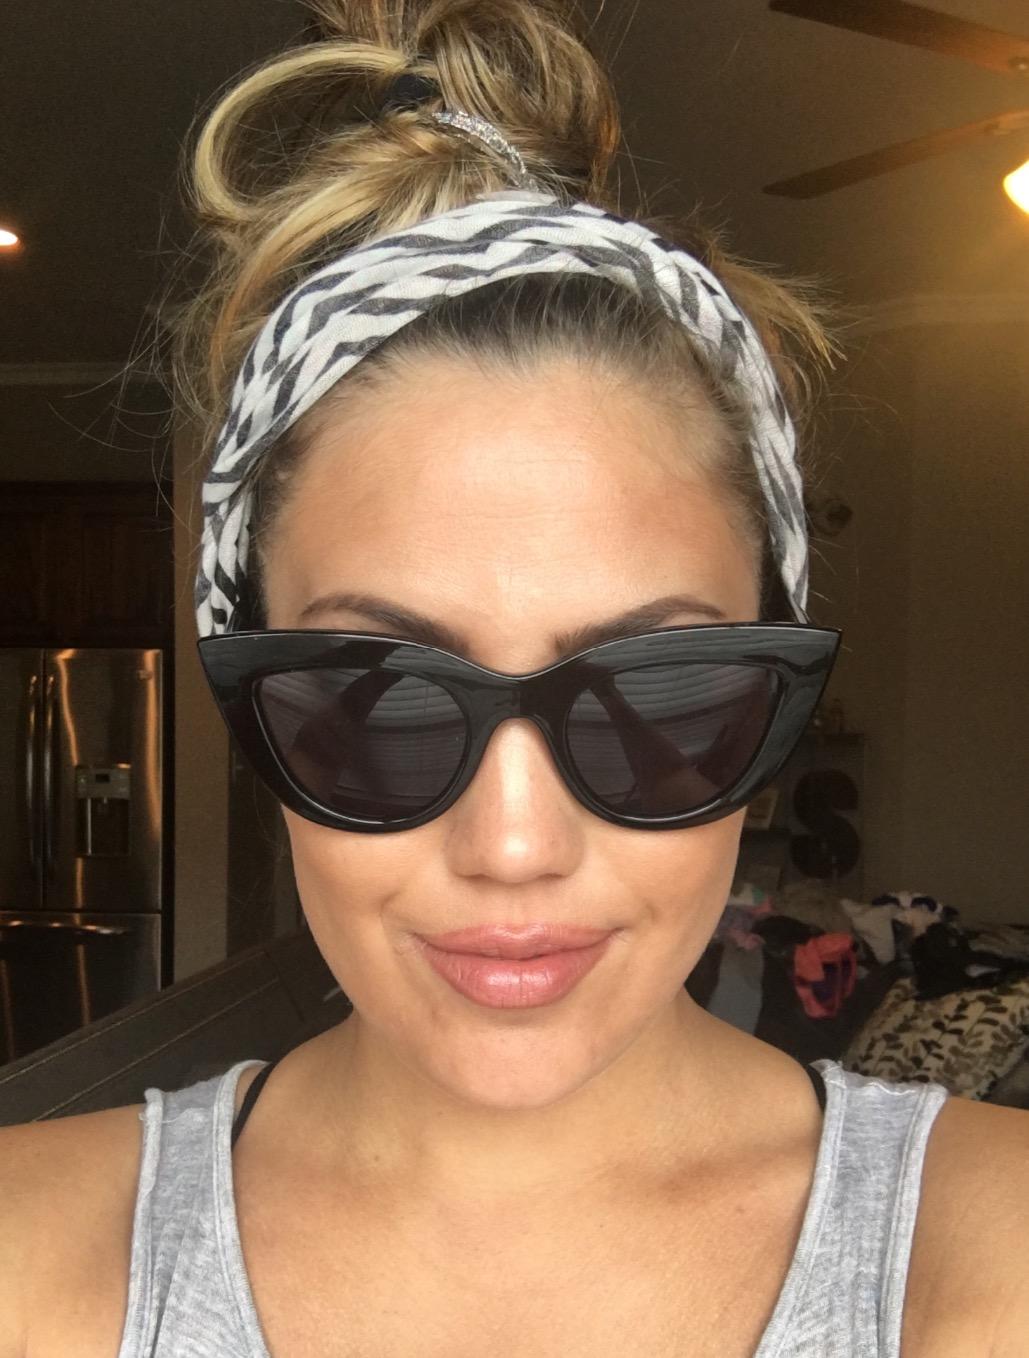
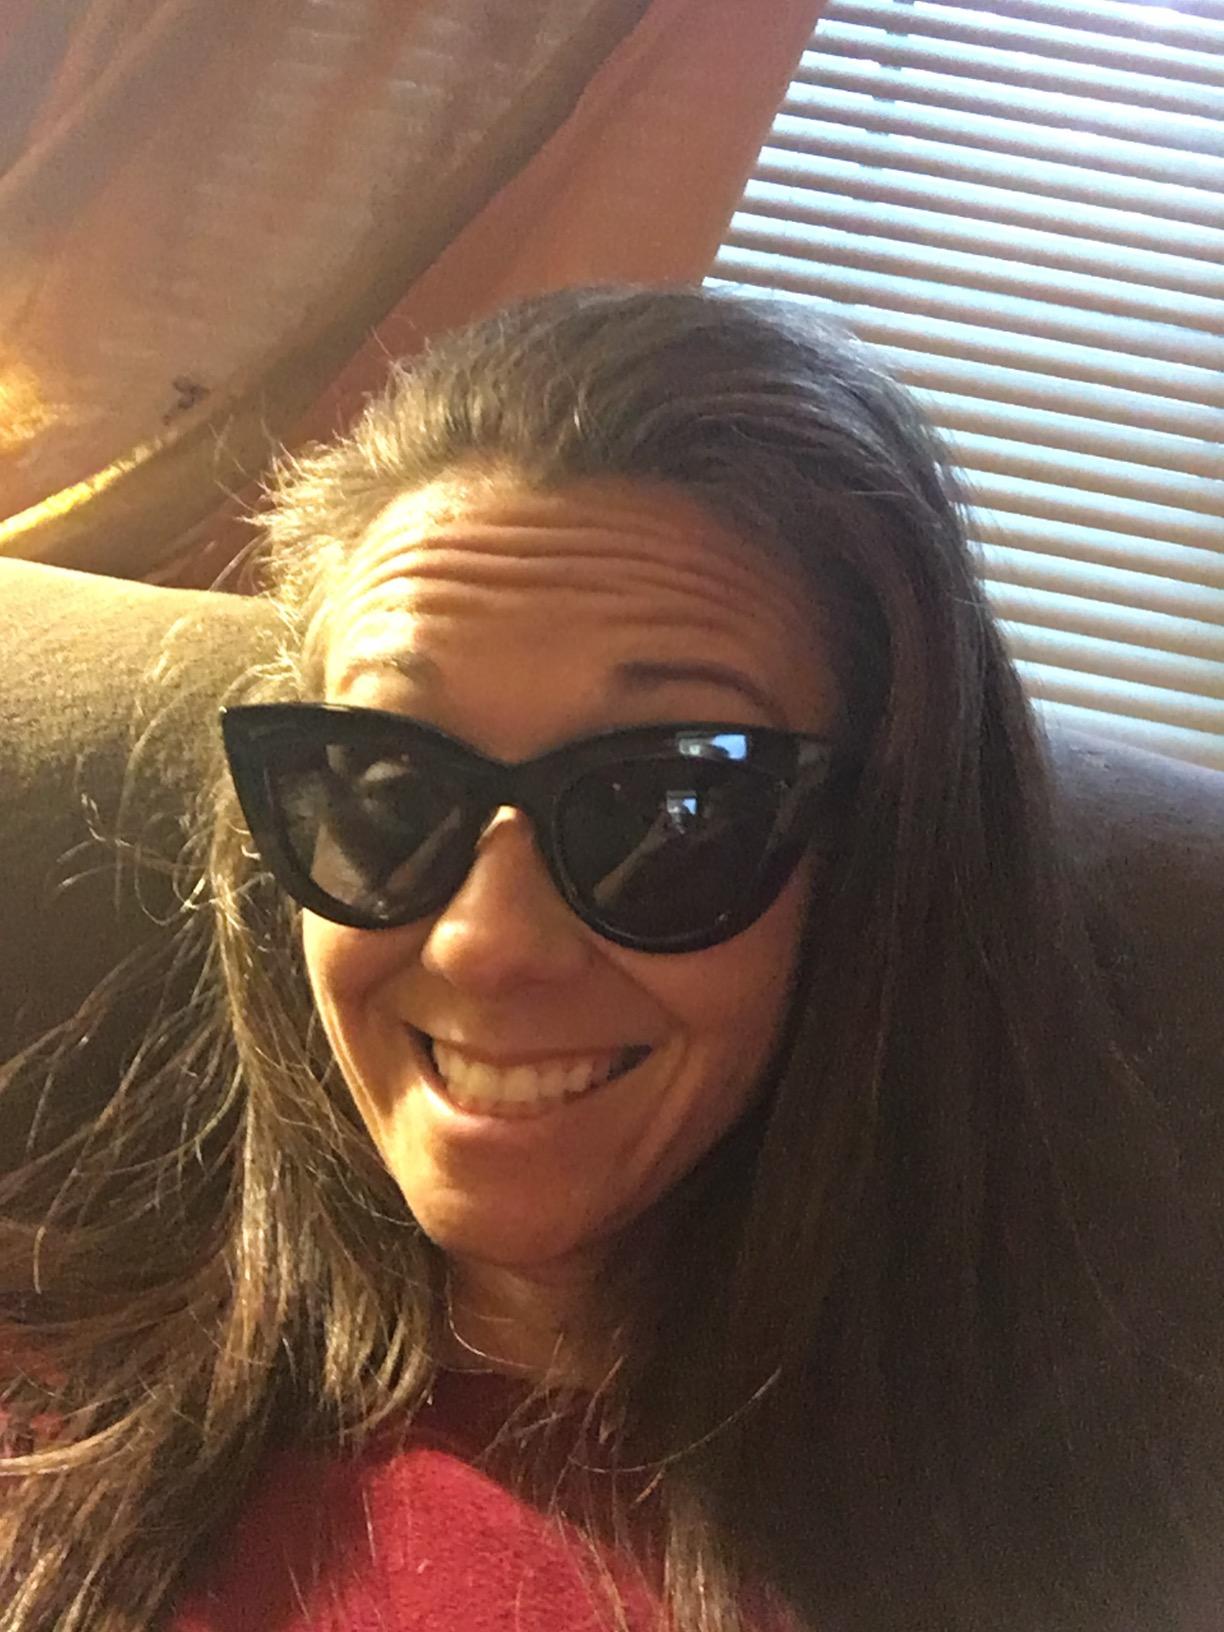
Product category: accessories_sunglasses
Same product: yes